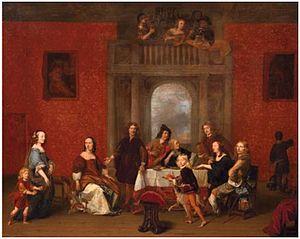
Charles Emmanuel Biset ou Karel Emmanuel Biset, né le 26 décembre 1633 à Malines et mort entre le 28 septembre 1693 et 1713 à Bréda, est un peintre flamand dont la carrière est itinérante, travaillant dans différentes villes et pays, dont Malines, Paris, Annonay, Bruxelles, Anvers et Bréda. Il travaille dans de nombreux genres, dont des scènes de genre d'intérieurs avec des merry companies et des peintures de galeries, des peintures d'histoire, des natures mortes et des portraits.